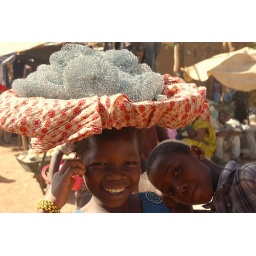
Girl and boy in the market at Niono, Mali